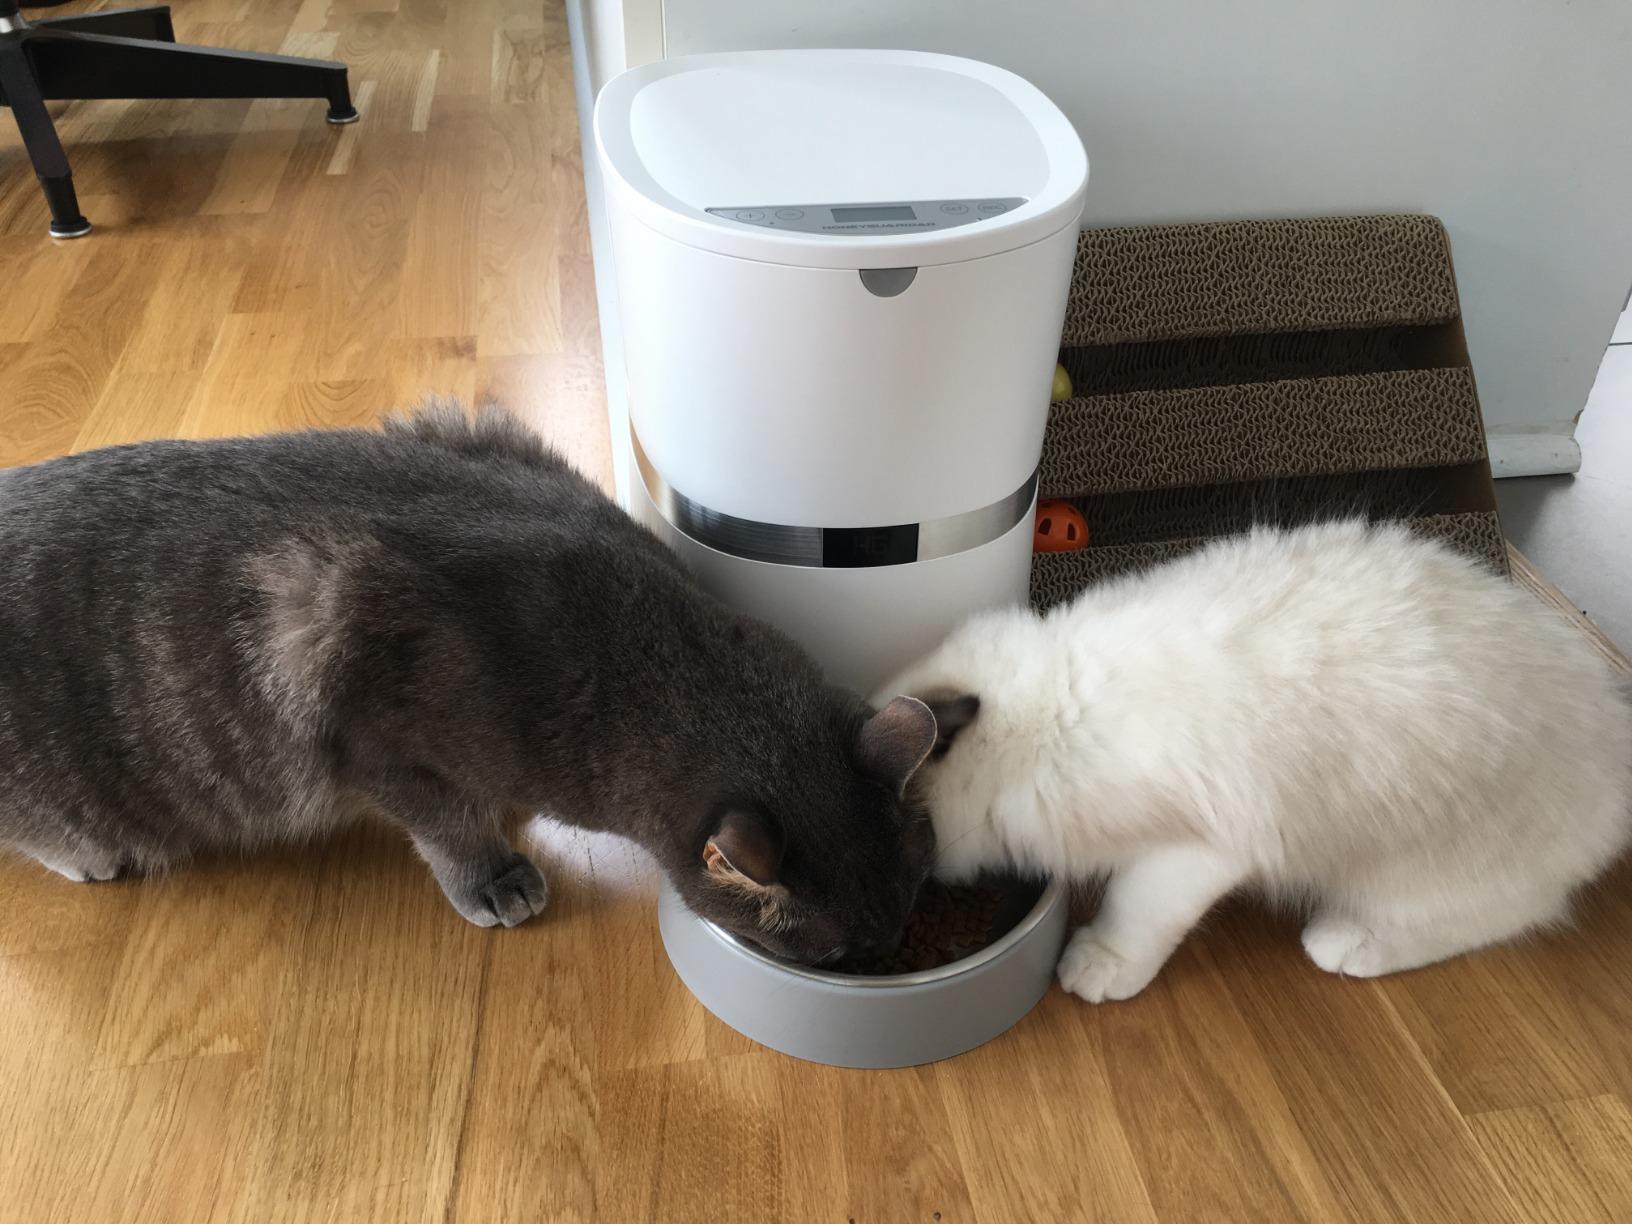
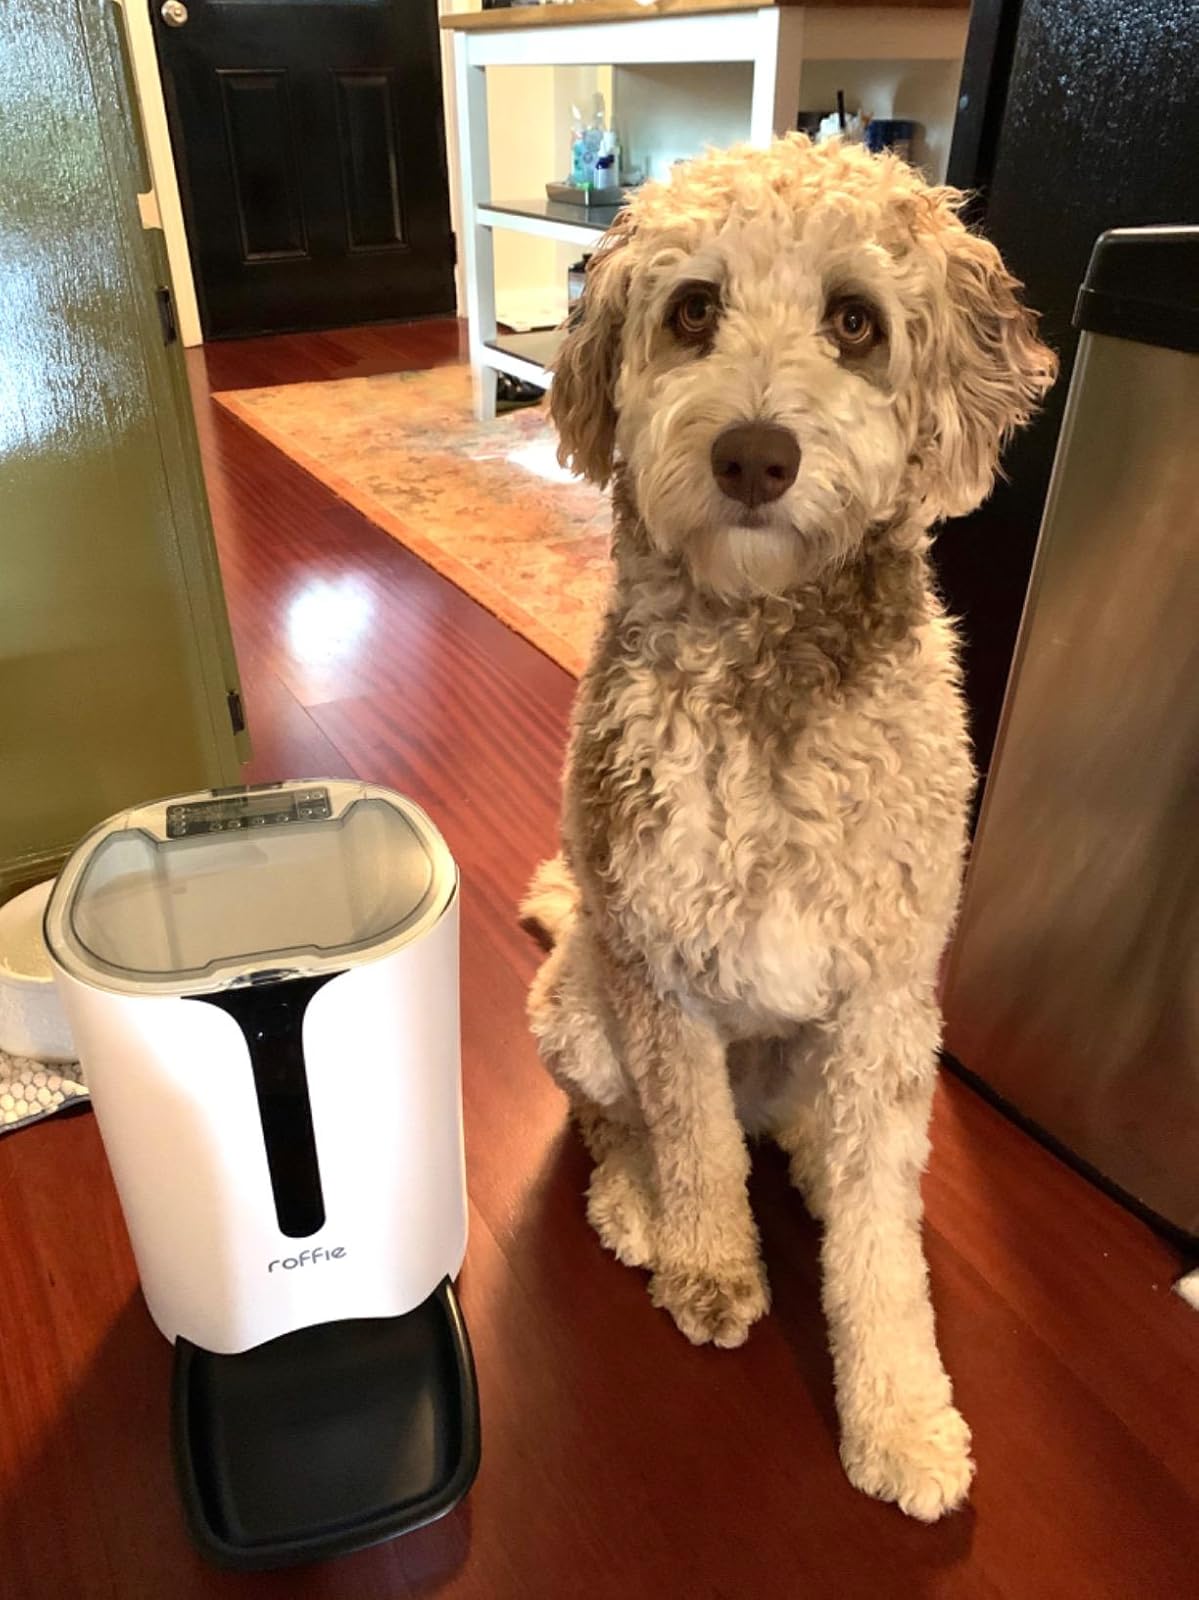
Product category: items_feeder
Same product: no